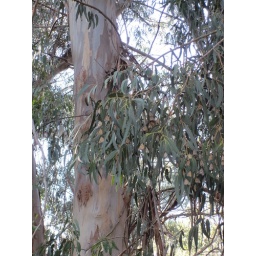
thousands of monarch butterflies overwinter in the eucalyptus trees at Pismo beach in California